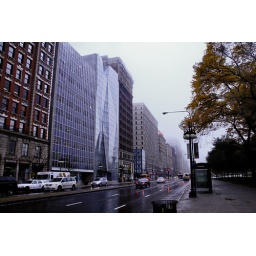
chicago glass building columbus drive - by victor camara